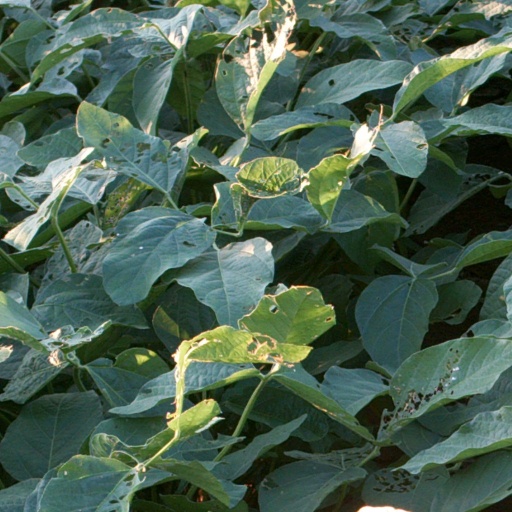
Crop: soybean